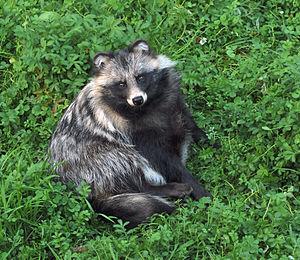
Chien viverrin
Un animal national est un animal choisi par une communauté comme son emblème en raison de sa représentativité, soit parce qu'il est caractéristique du territoire considéré, soit encore pour la Nouvelle Zélande le kiwi. Certains pays ont plusieurs animaux nationaux.